Republicanism in the United Kingdom

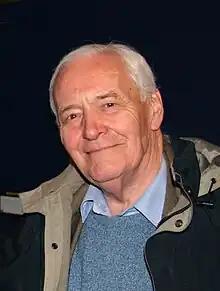
Tony Benn in 2007

The pressure group Republic, which campaigns for a republic in the United Kingdom, was formed in 1983. In 1991, Labour MP Tony Benn introduced the Commonwealth of Britain Bill, which called for the transformation of the United Kingdom into a "democratic, federal and secular Commonwealth of Britain", with an elected president. The monarchy would be abolished and replaced by a republic with a written constitution. It was read in Parliament a number of times until his retirement at the 2001 election, but never achieved a second reading. Benn presented an account of his proposal in "Common Sense: A New Constitution for Britain".